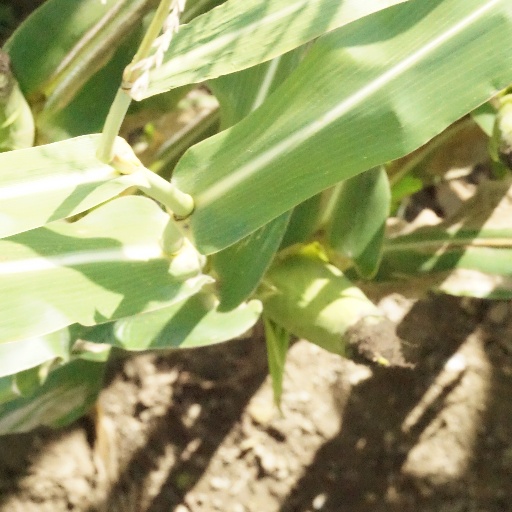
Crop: maize; corn